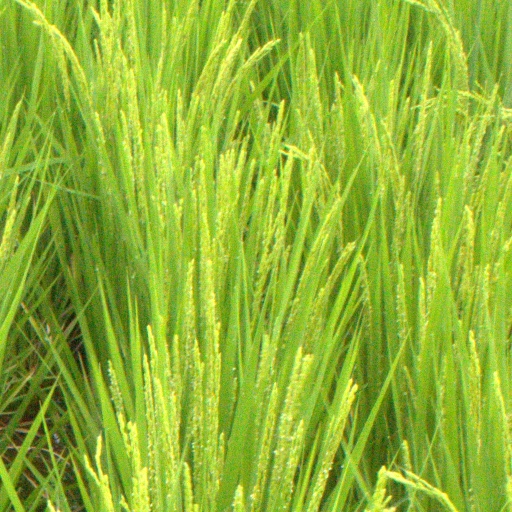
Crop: rice